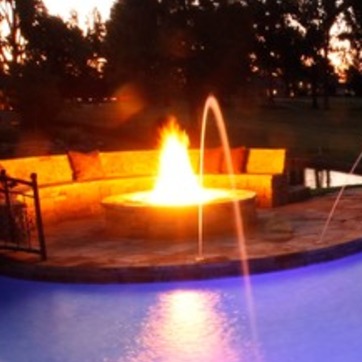
Material: other